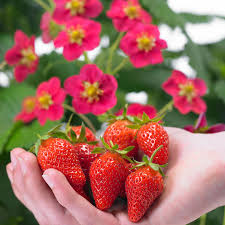
Label: Strawberry